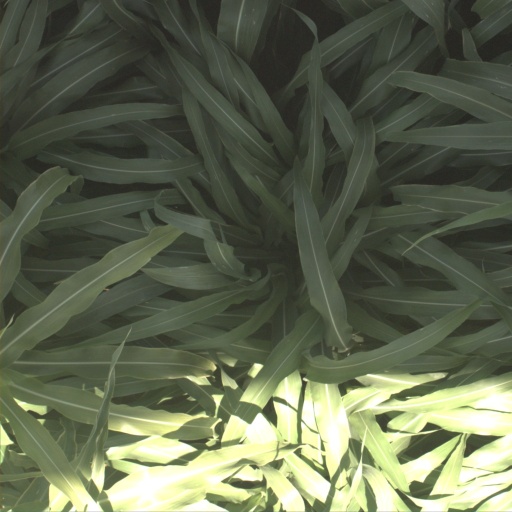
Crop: sorghum